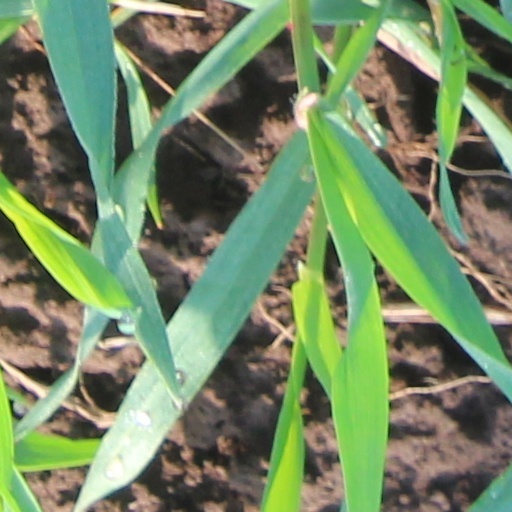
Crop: wheat